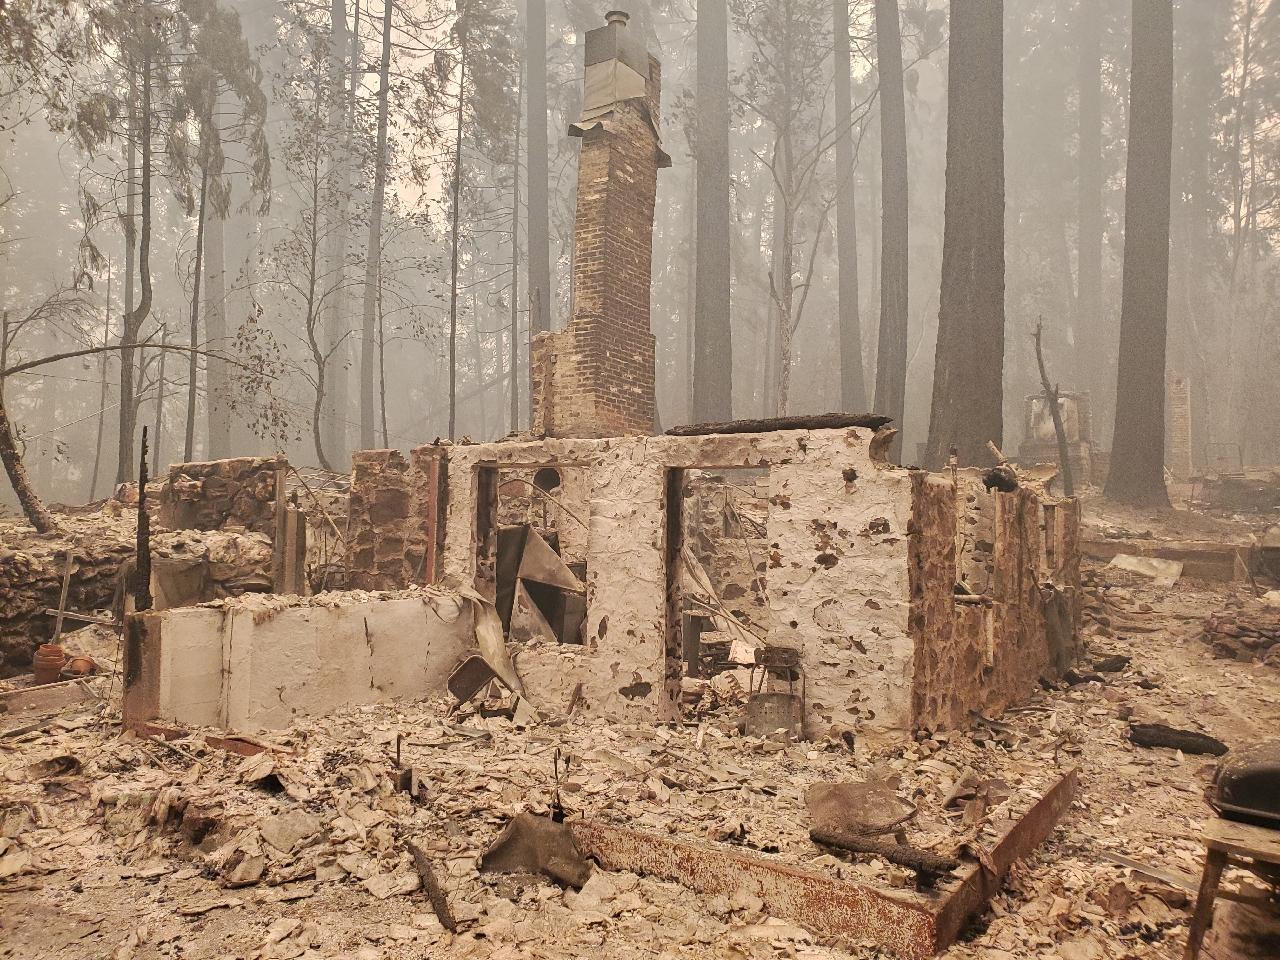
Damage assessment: destroyed